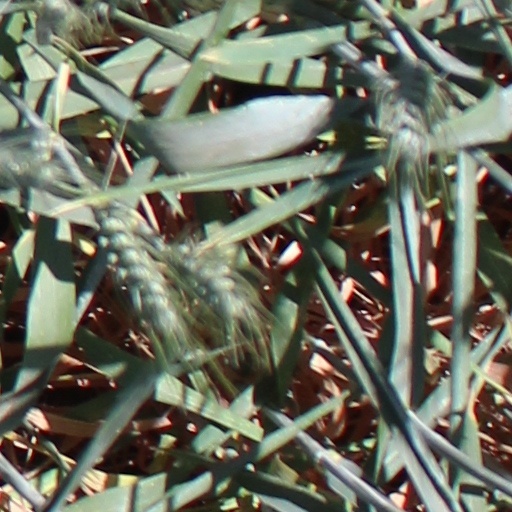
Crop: wheat